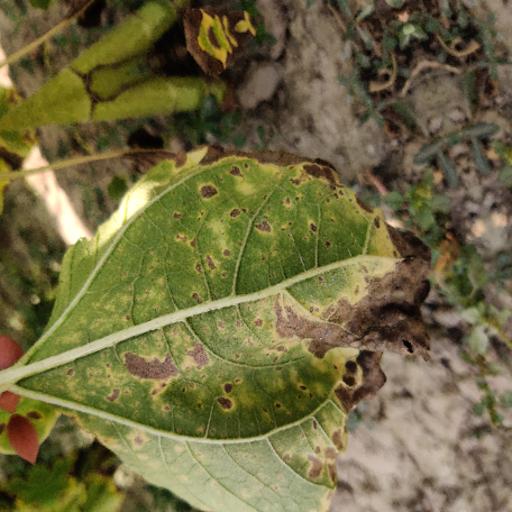
Label: Leaf_scars